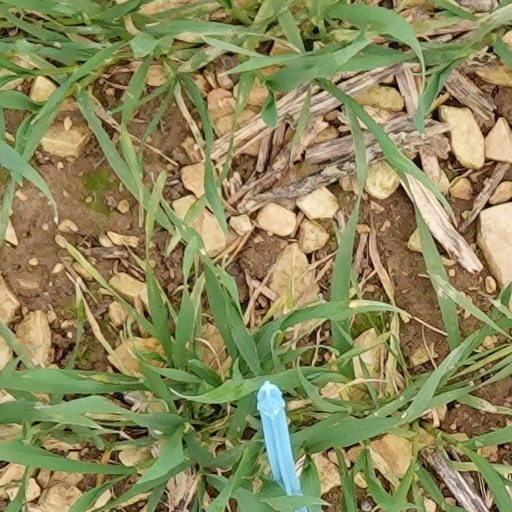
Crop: wheat